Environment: real
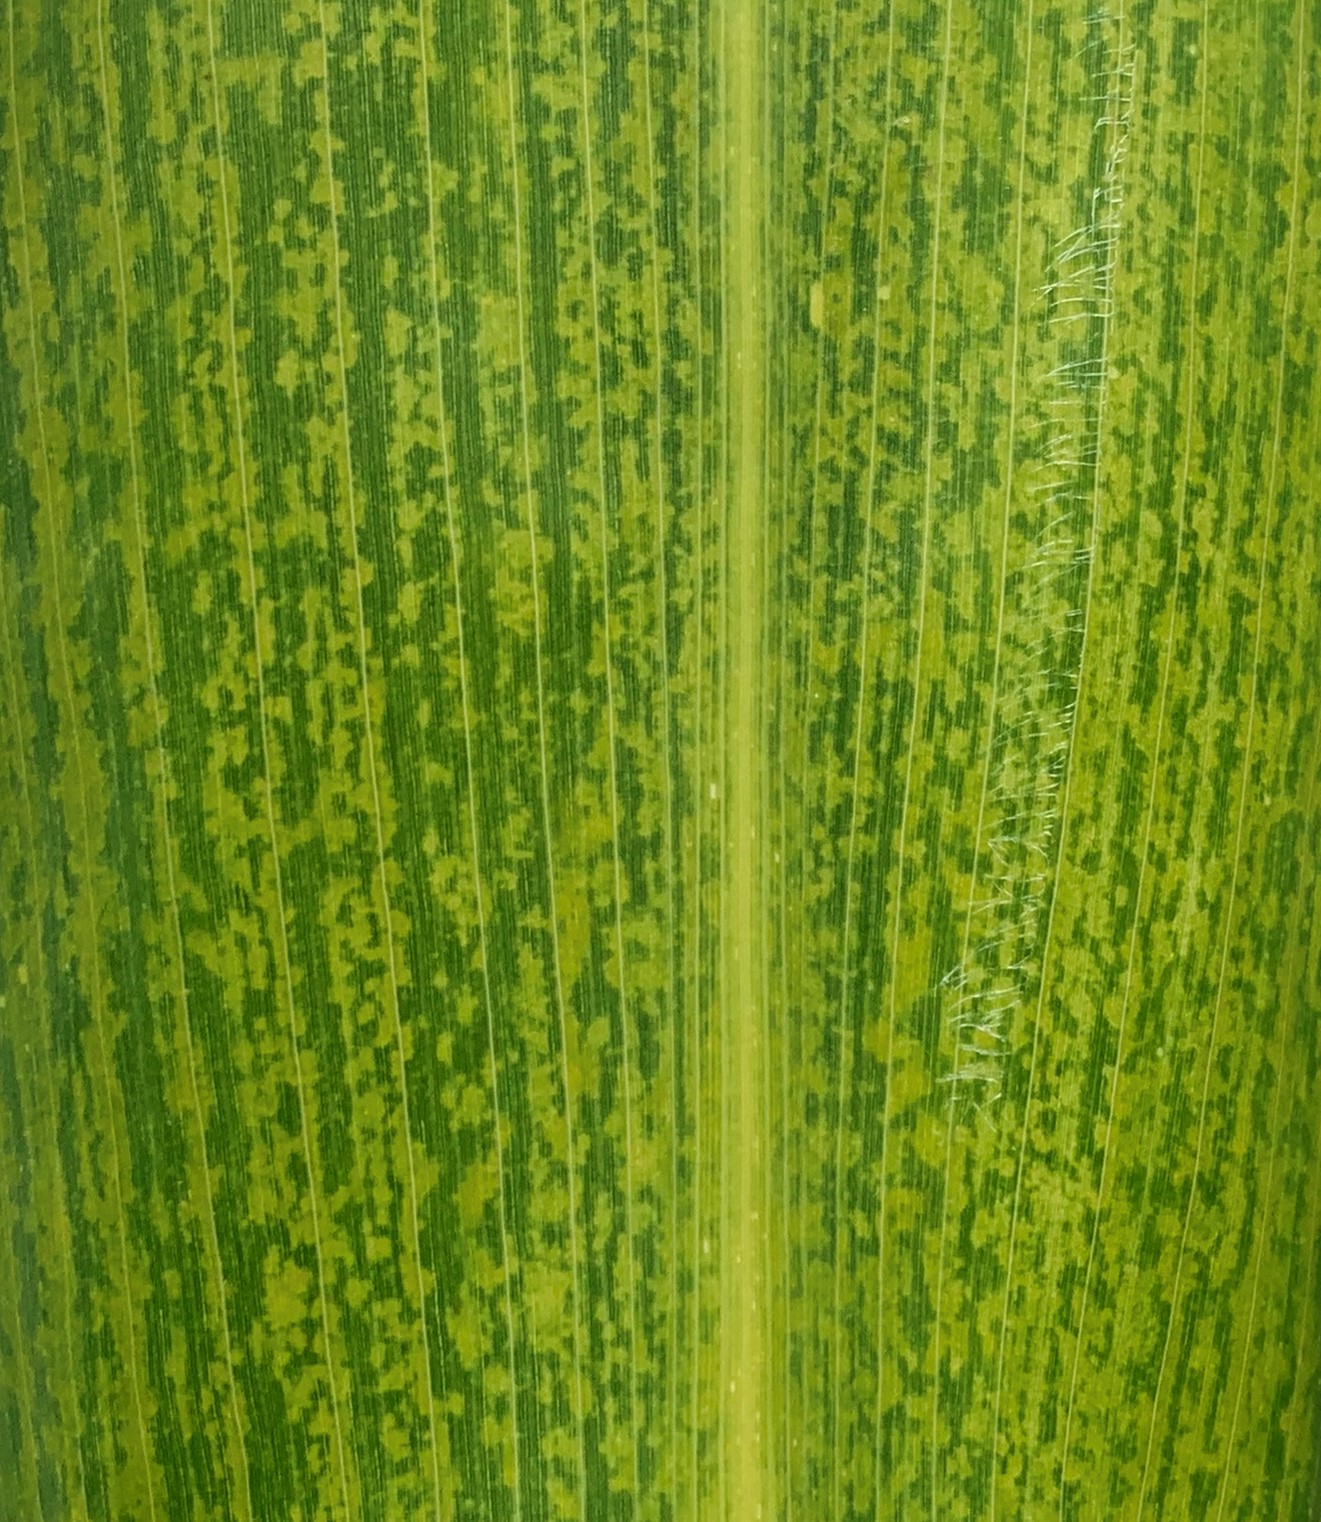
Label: lethal_necrosis